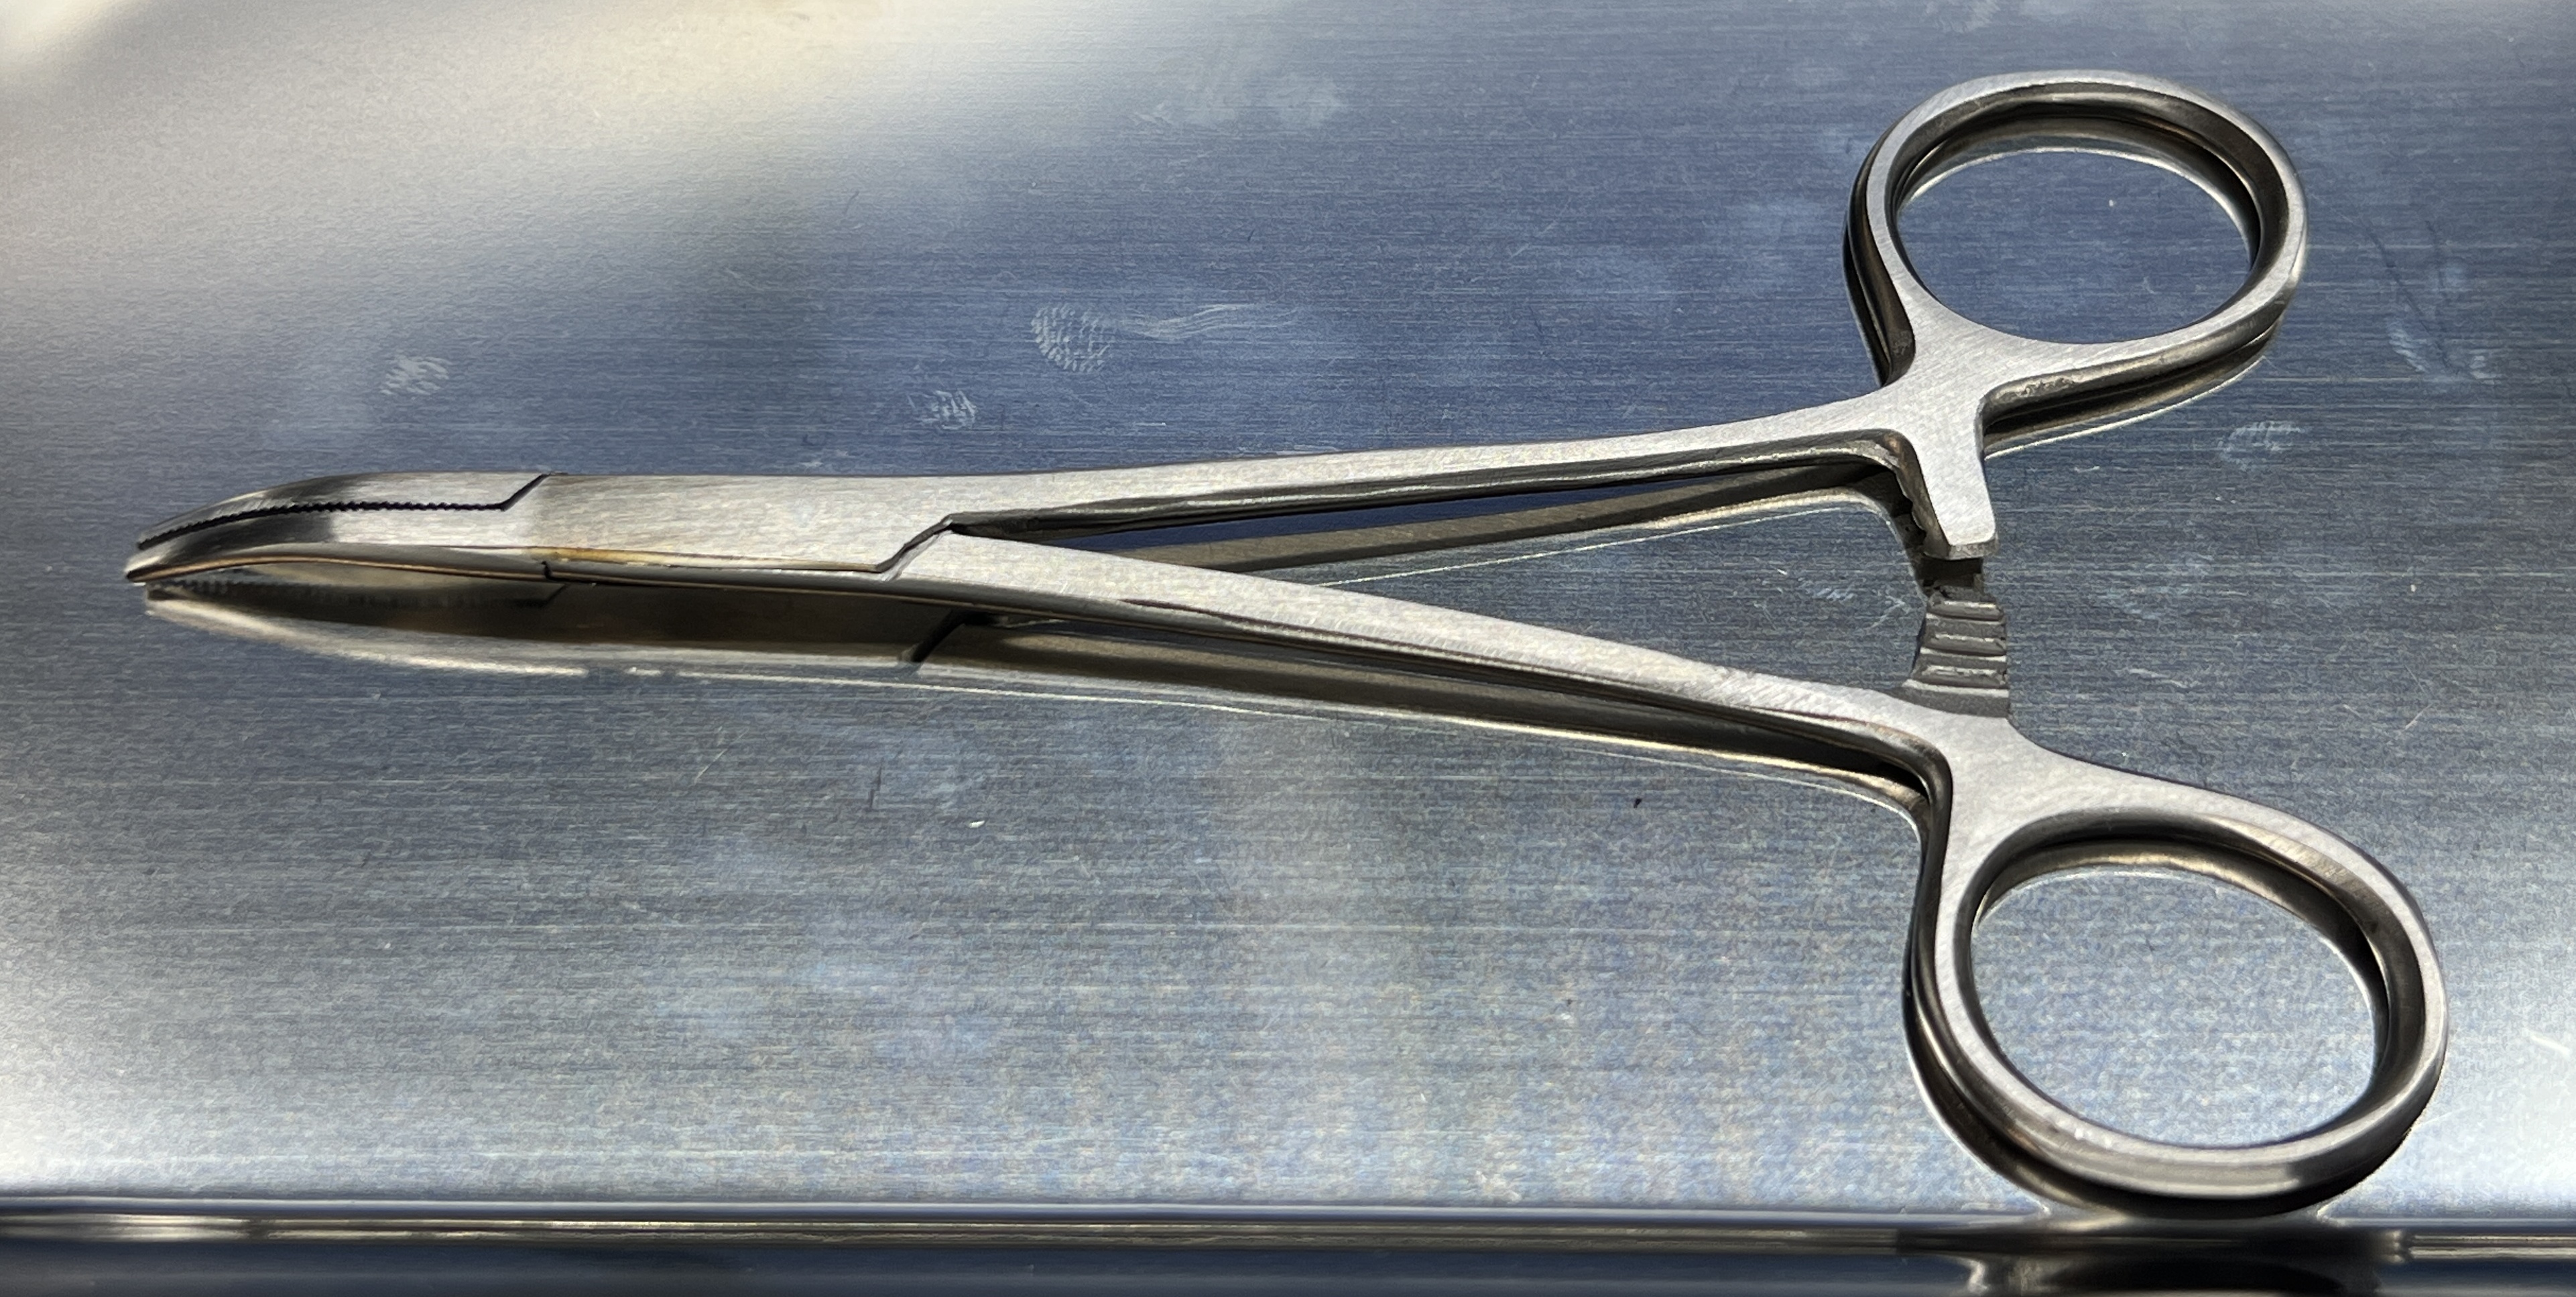
Hinged instrument state: open